Gostivar

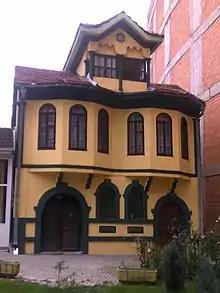
Oldest home in Gostivar

Early mentions of the town was made by the Roman historian Livy. He records how during the Third Macedonian War the King of Macedon Perseus at the head of 10000 men, after taking Uskana (Kicevo), attacked Drau-Dak, today Gostivar.